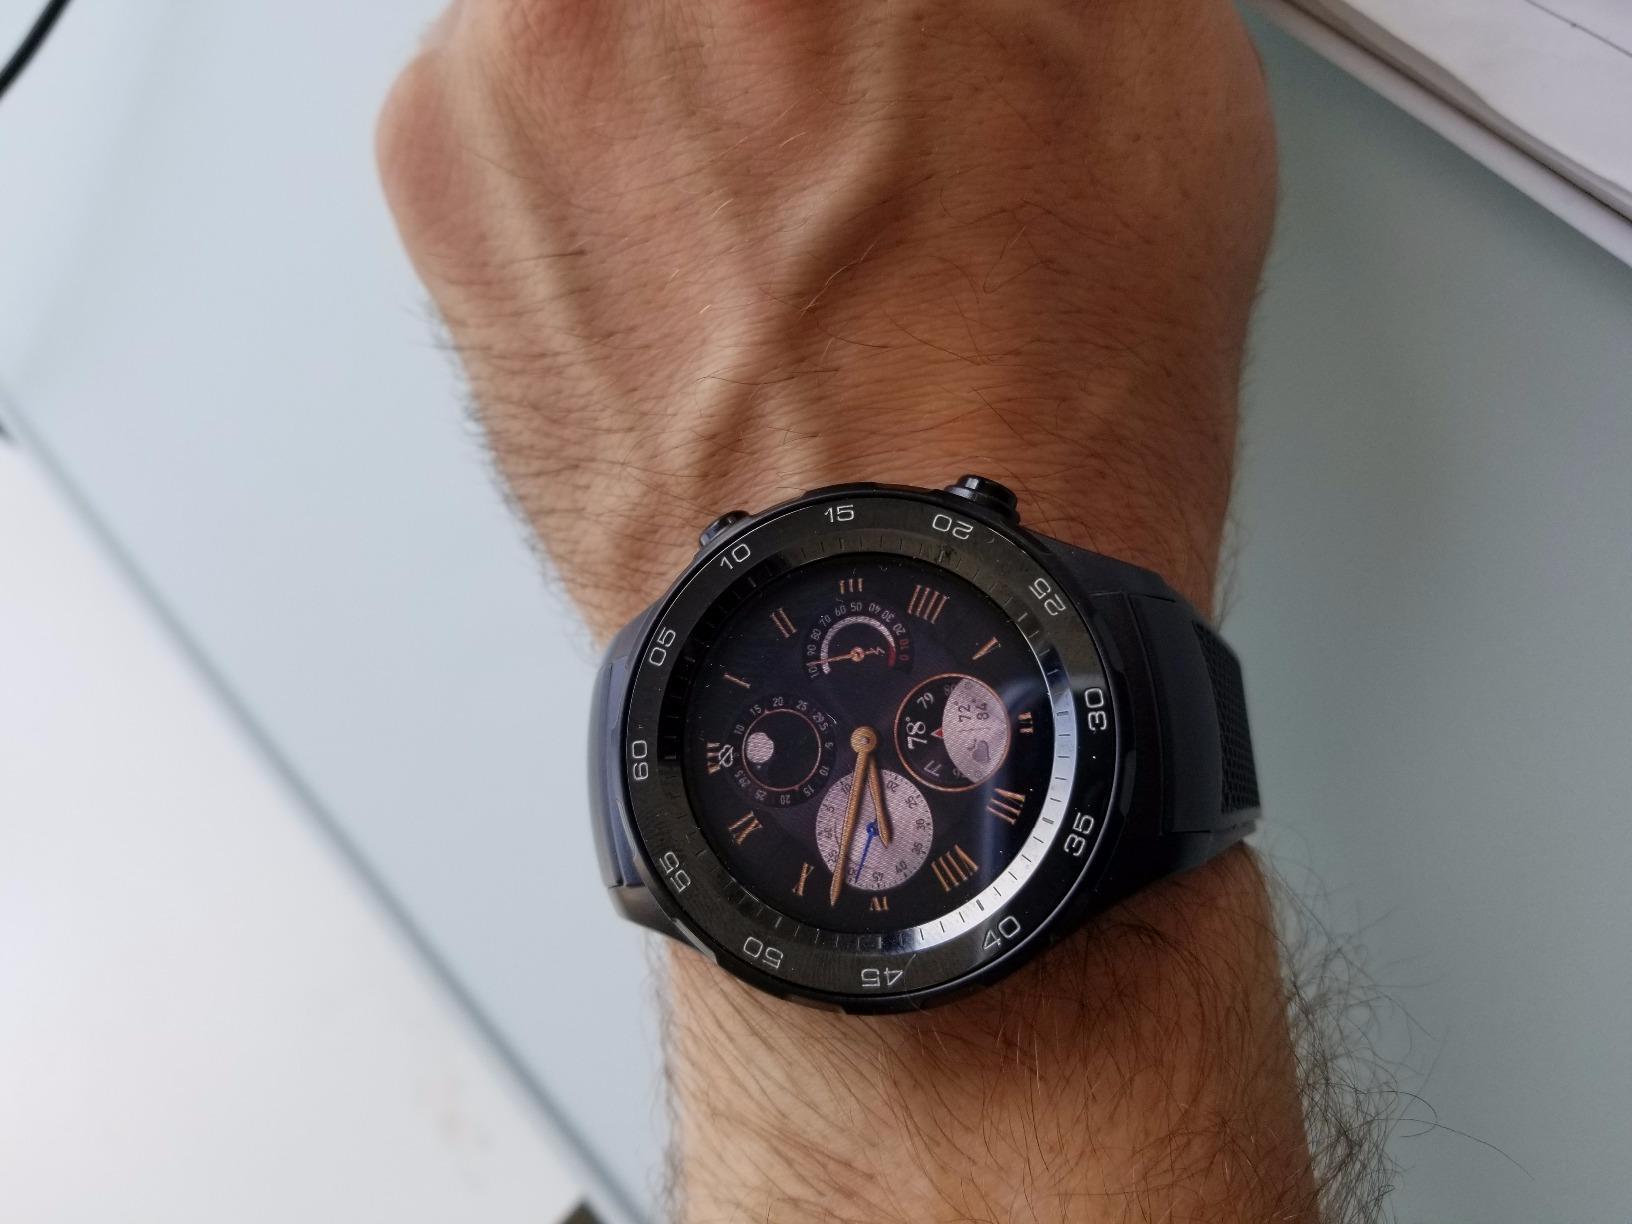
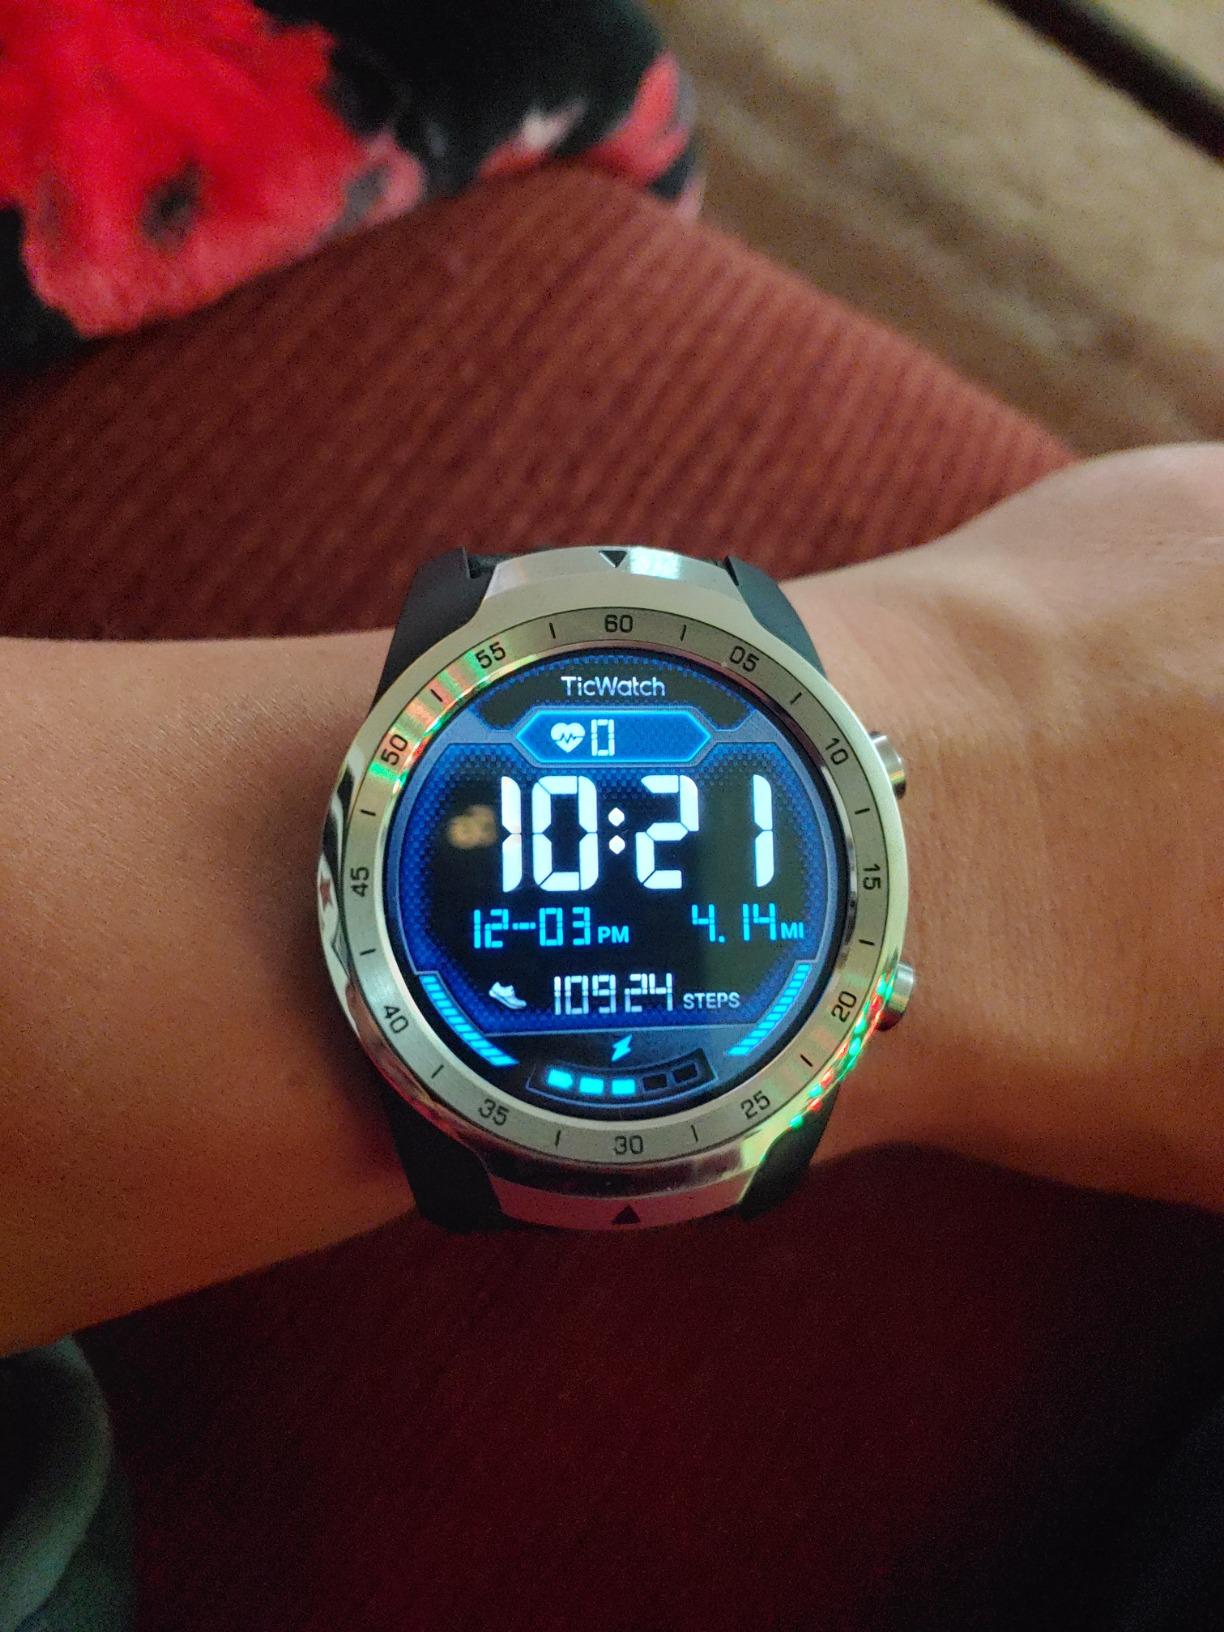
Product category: smartwatch
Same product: no